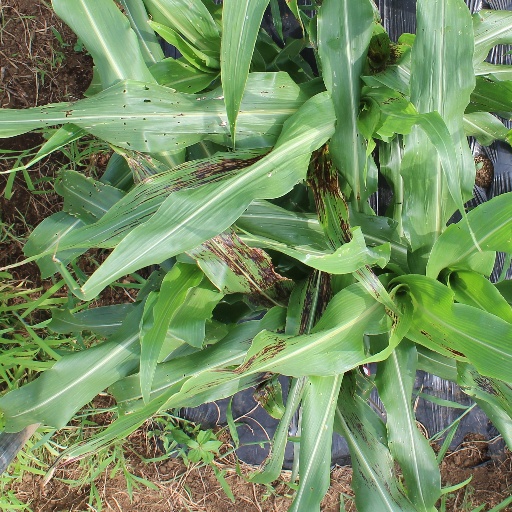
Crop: sorghum